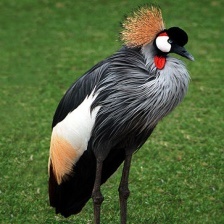
Species: AFRICAN CROWNED CRANE
Scientific name: BALEARICA REGULORUM
ImageNet parent category: crane